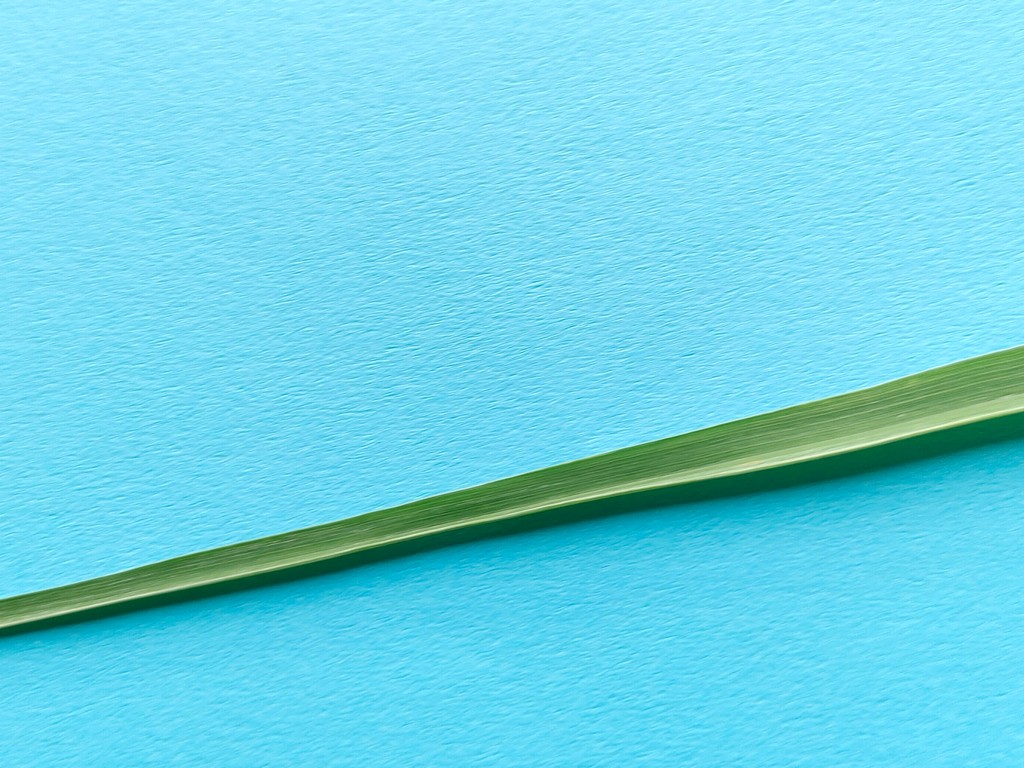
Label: Healthy